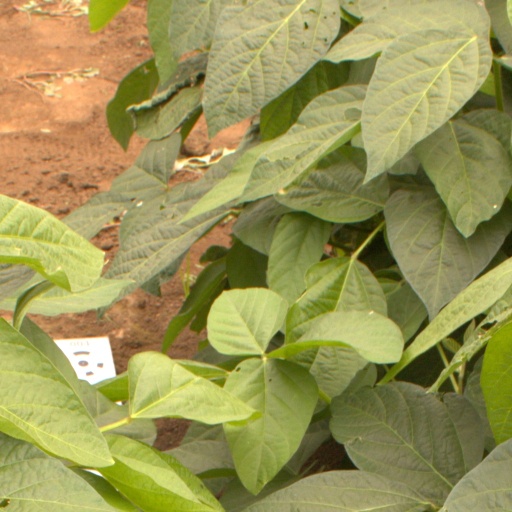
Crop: soybean